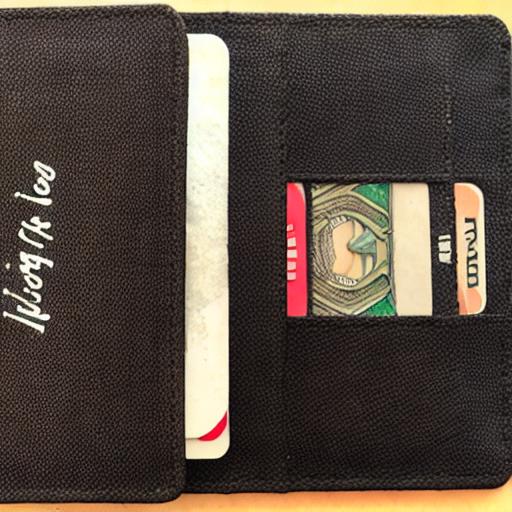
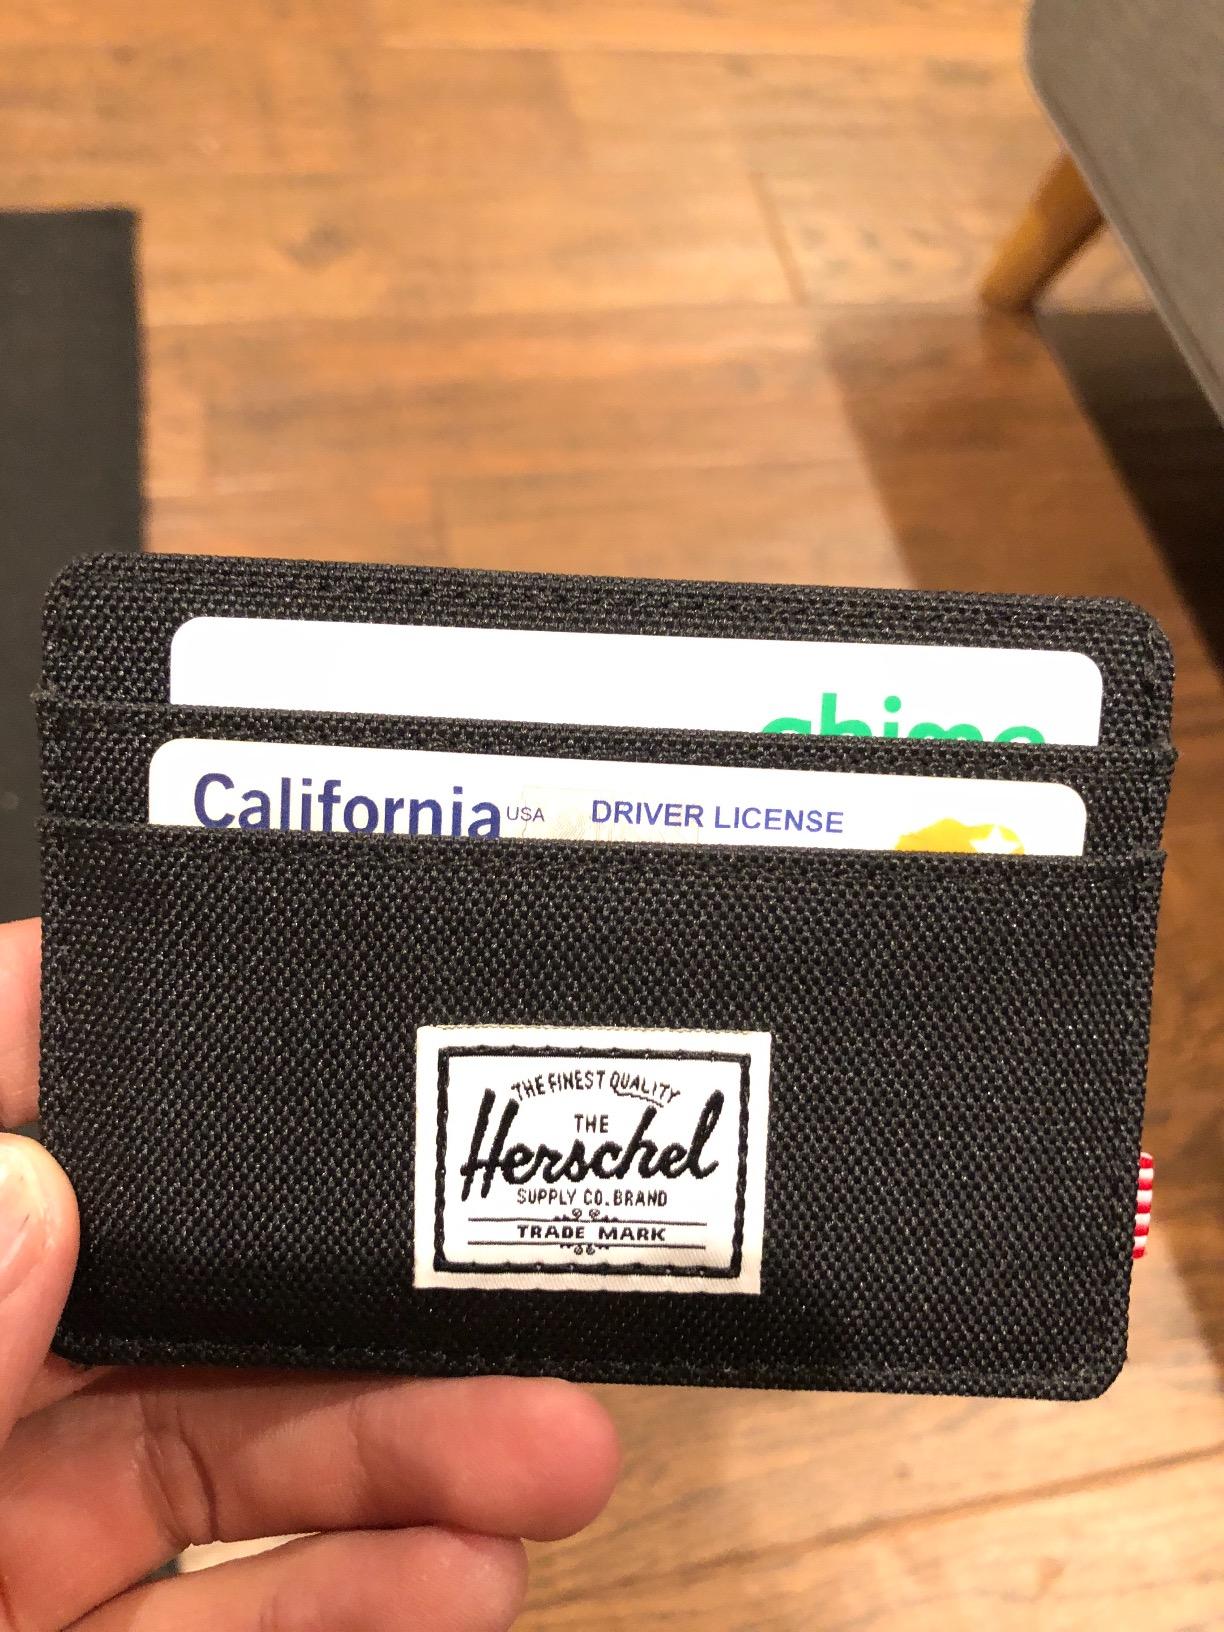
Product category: accessories_wallet
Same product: no